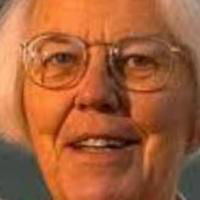
Age group: age 66-80